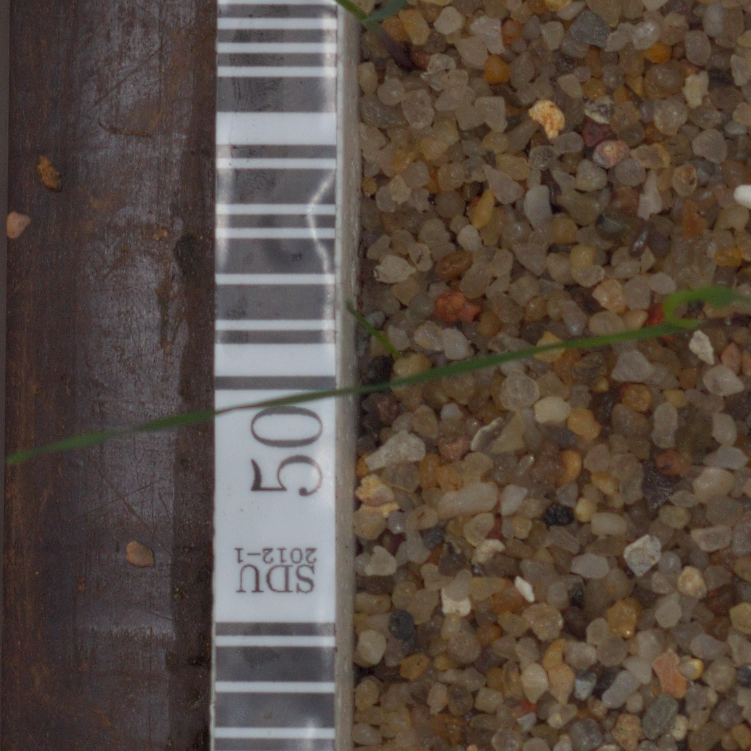
Label: black_grass